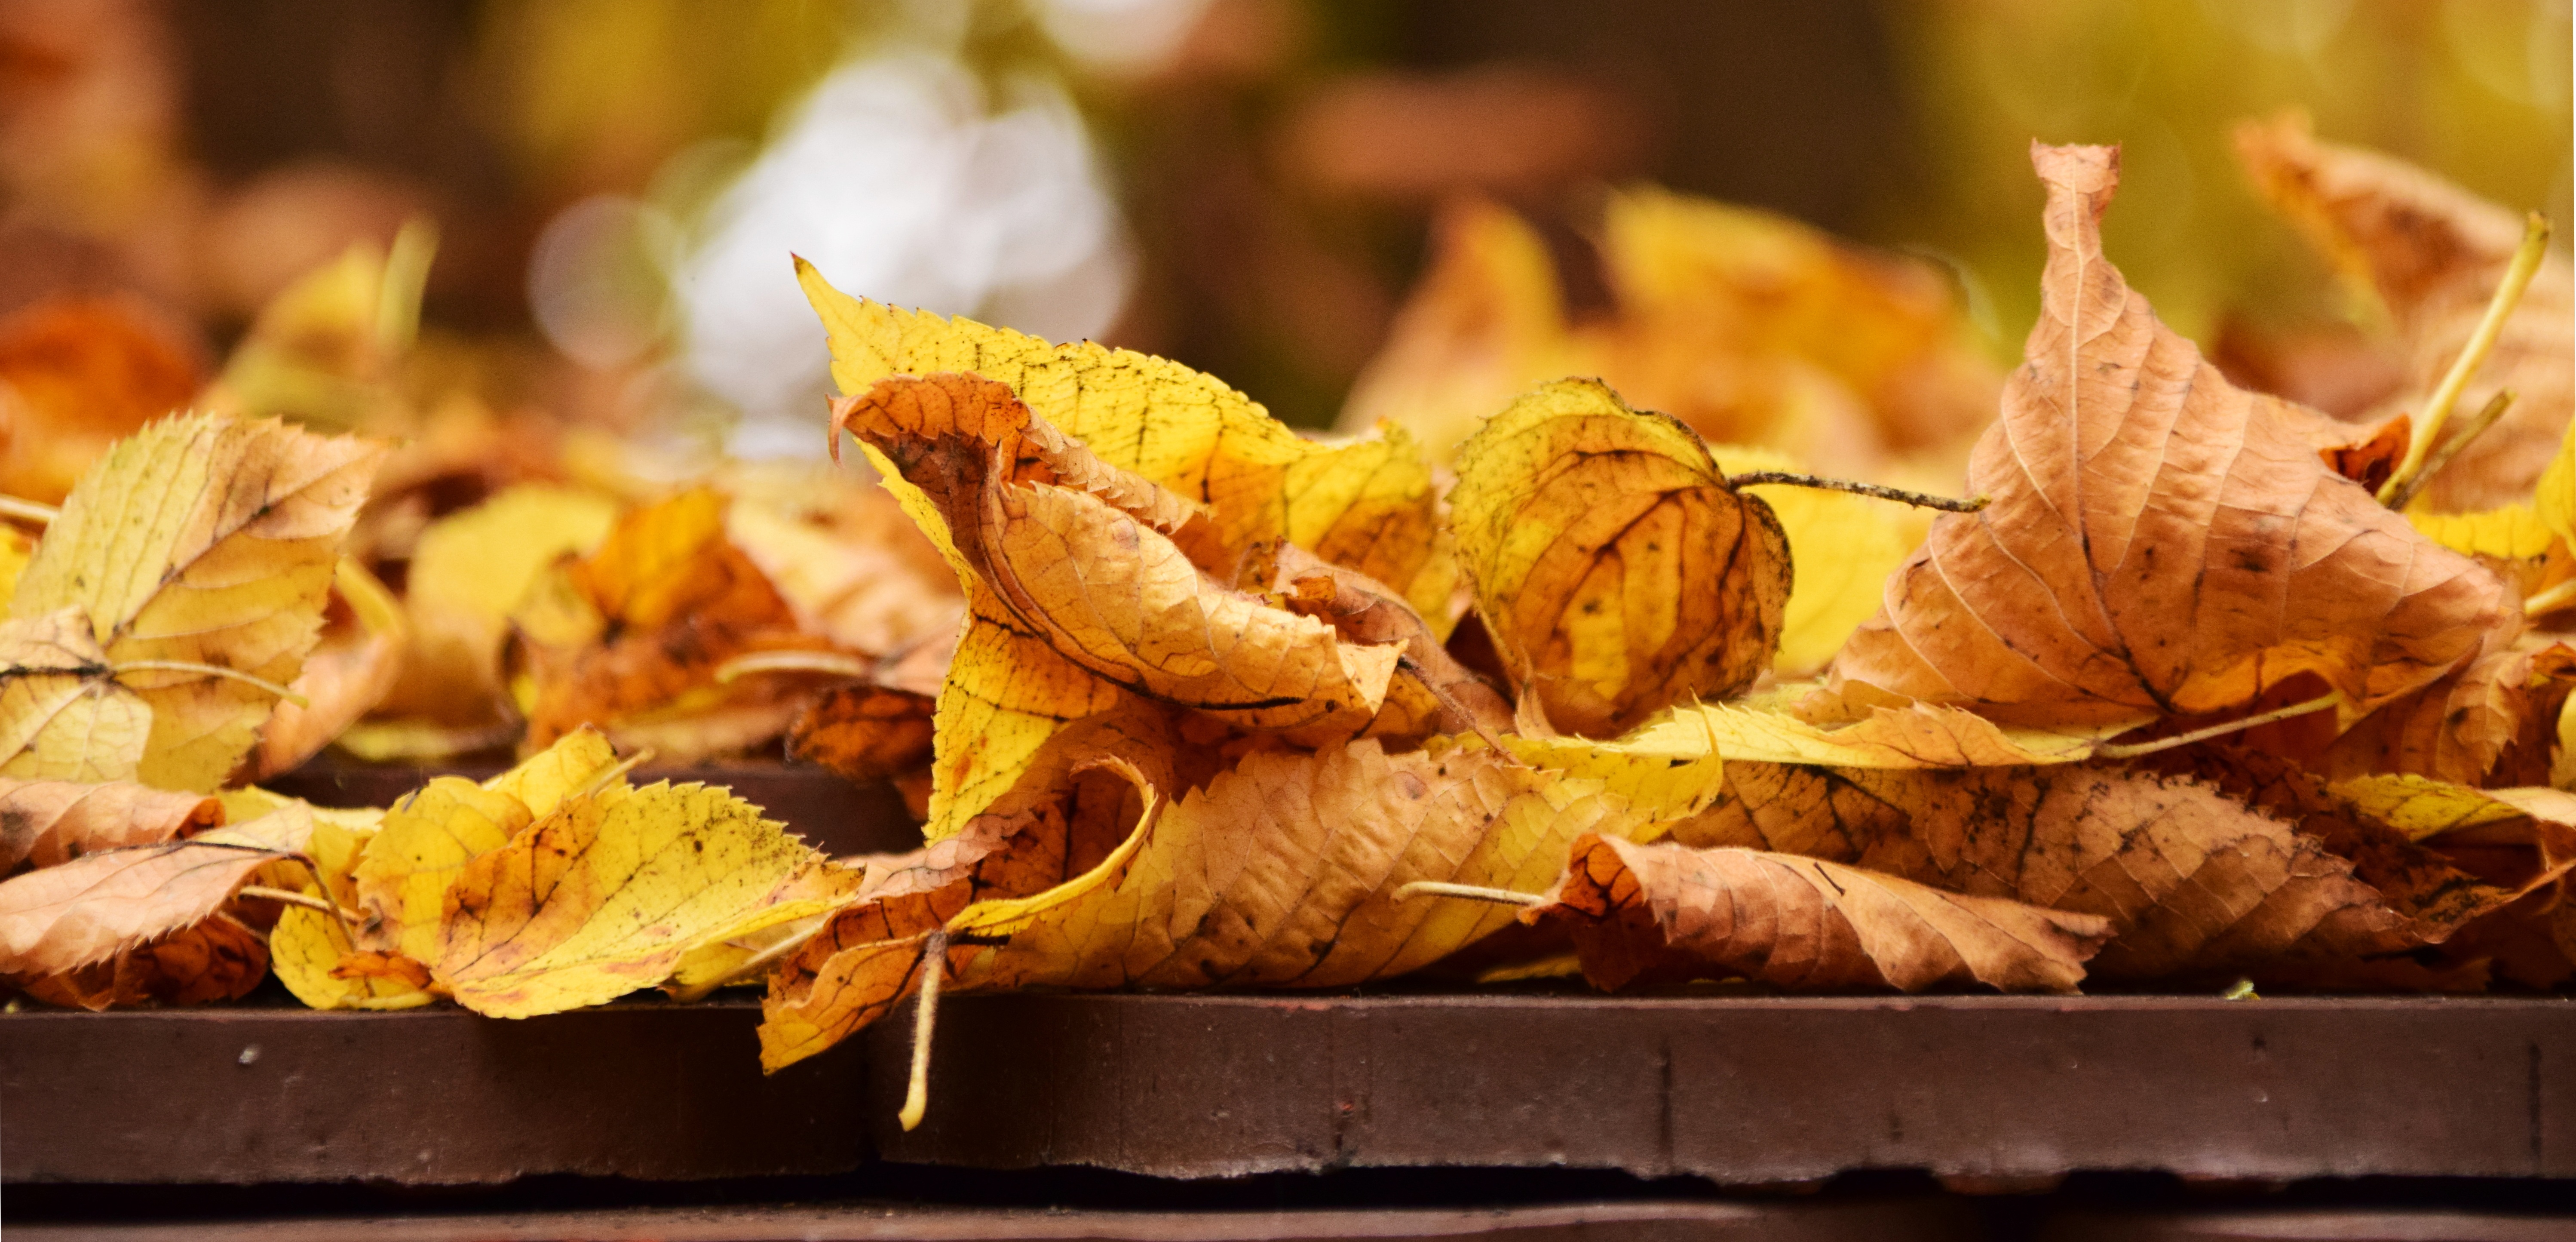
tree, nature, plant, leaf, flower, dry, food, golden, produce, autumn, yellow, season, leaves, transience, beautiful, fall foliage, leaves in the autumn, golden autumn, flowering plant, junk food, land plant